Christina McNulty

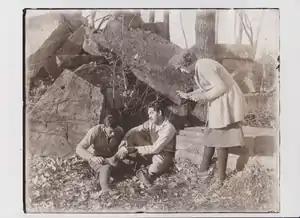
Fred Beauvais (playing character Pierre Benoit) releases the movie's villain from a trap as actress Christina McNulty (playing the heroine Margaret Allen) observes.

Christina McNulty was a silent film actress. She is best remembered as the female lead (character Margaret Alan) in the film "The Lonely Trail" (1922), a western romance and melodrama where a young woman falls in love with her American Indian wilderness guide after he saves her from an outlaw.